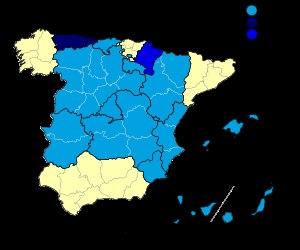
Ana Mato Adrover [ˈana ˈmato aðɾoˈβɛɾ] est une femme politique espagnole, membre du Parti populaire, née le 24 septembre 1959 à Madrid.